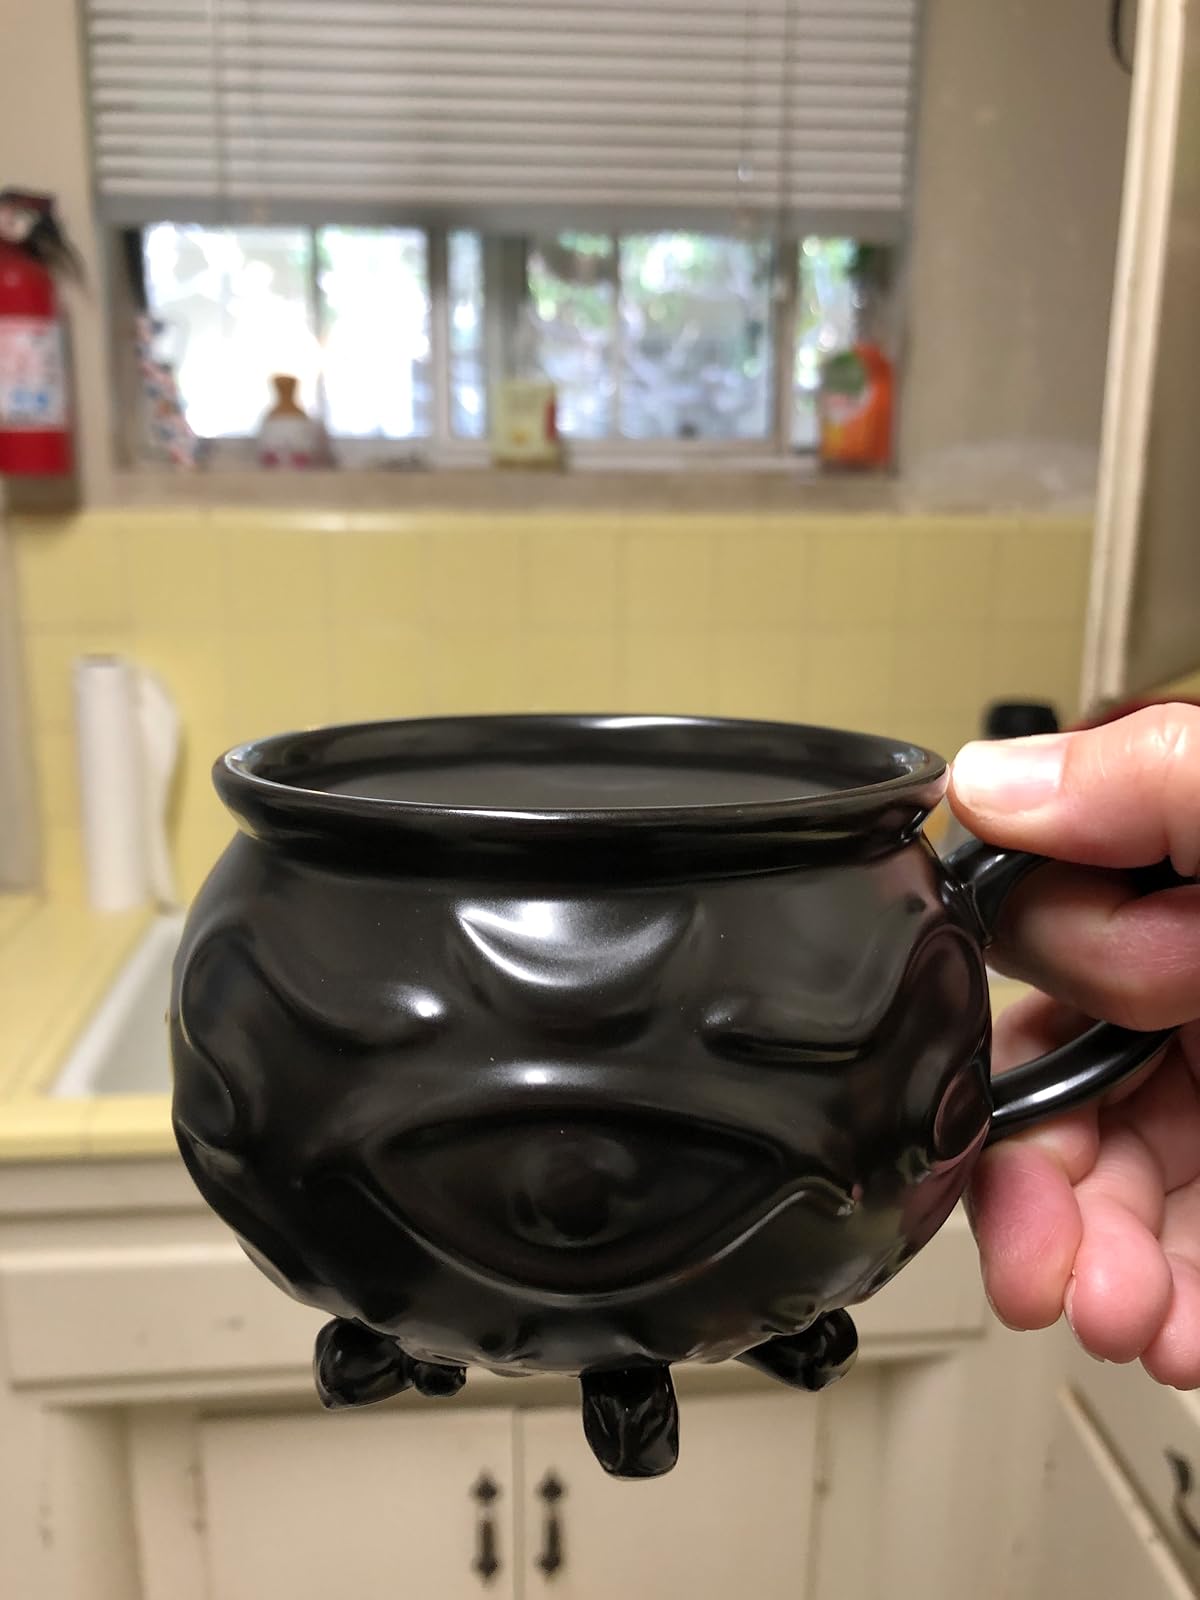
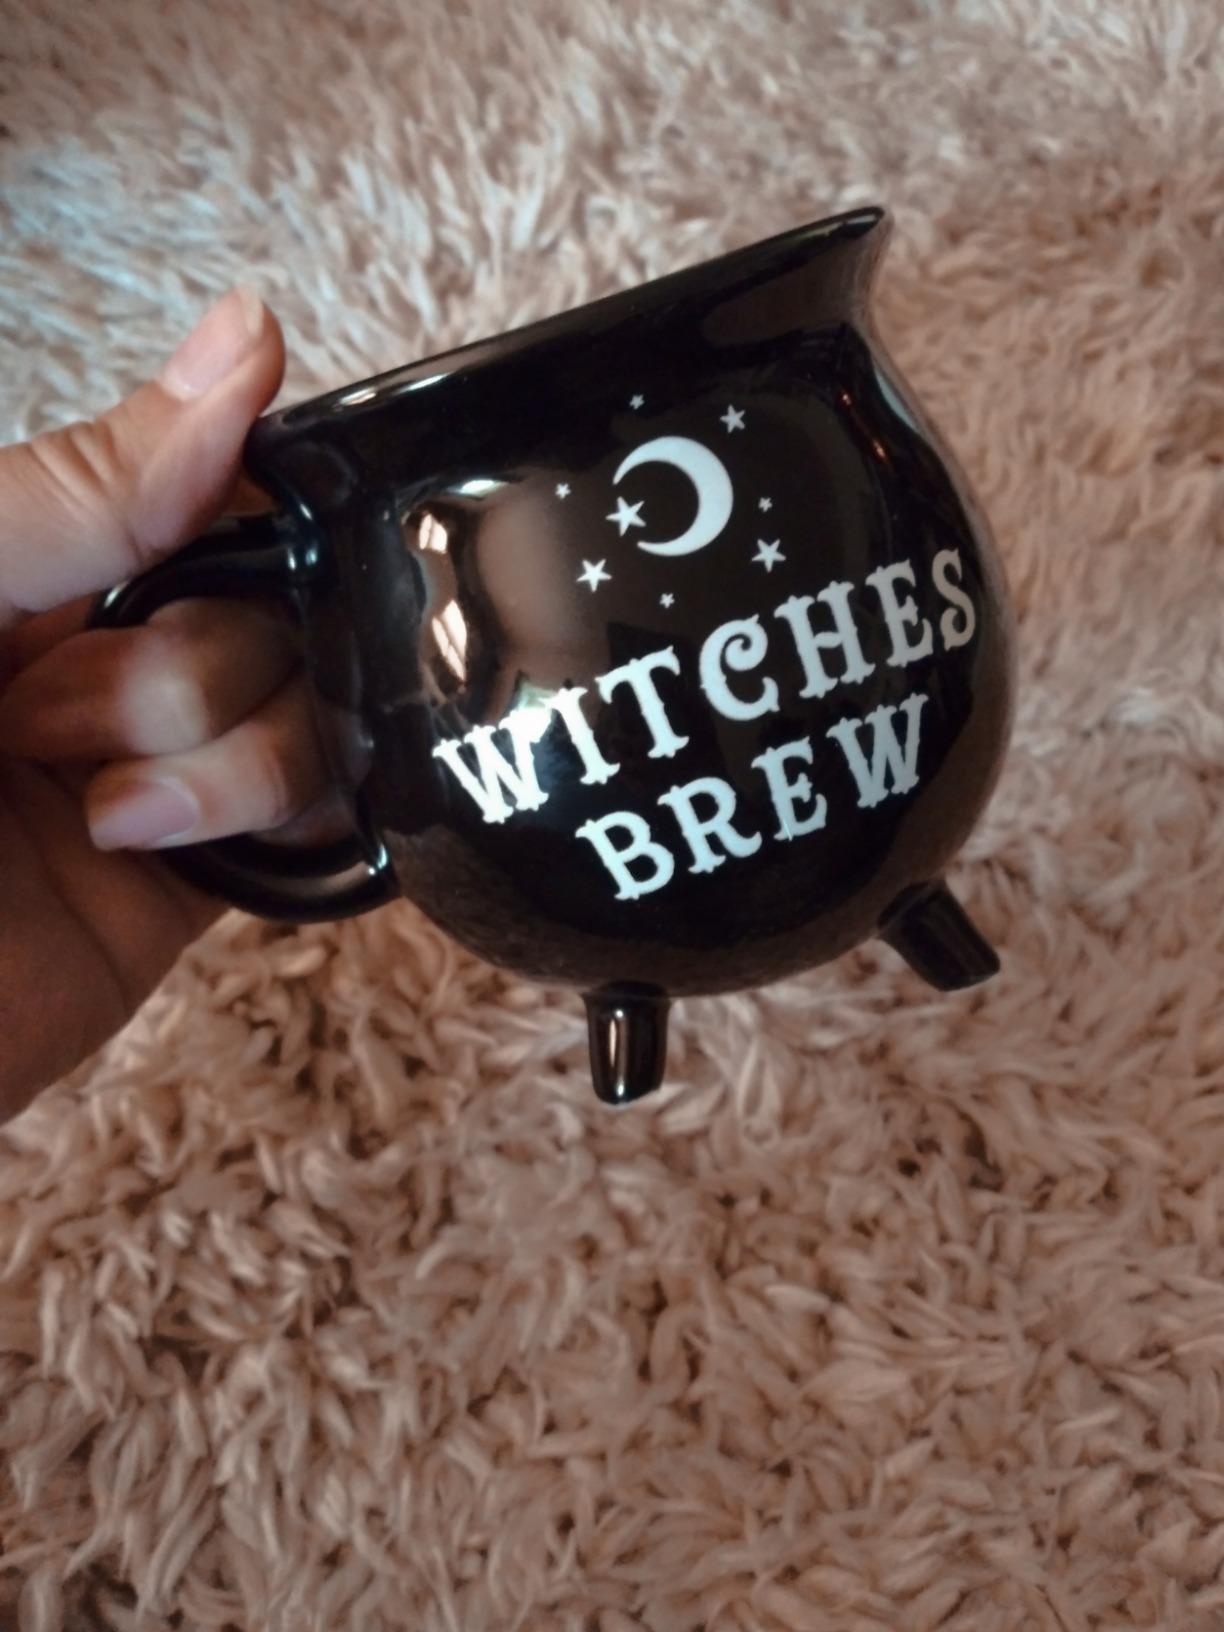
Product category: items_mug
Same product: no